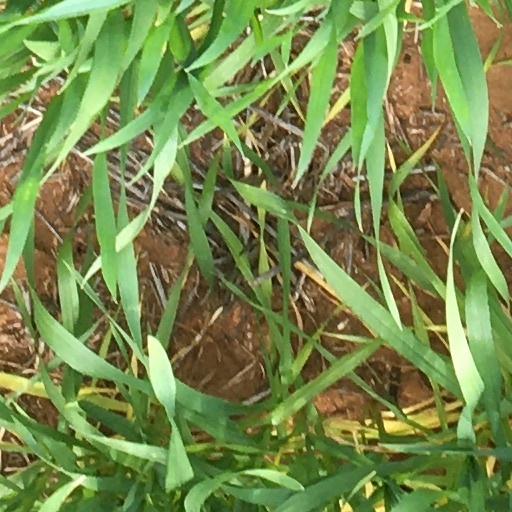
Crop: wheat